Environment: real
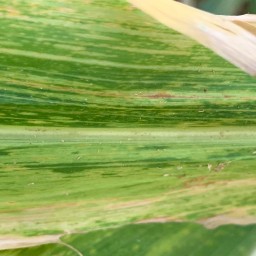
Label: lethal_necrosis